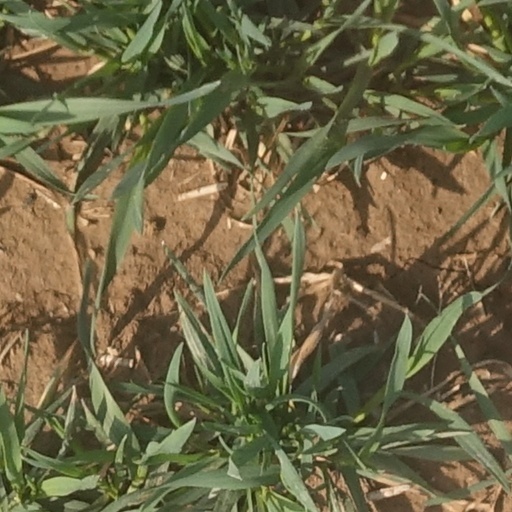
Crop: wheat